Arthur Hennessy

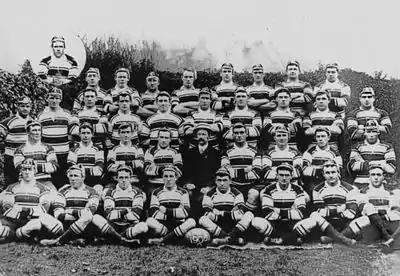

Hennessy won a place on the inaugural Kangaroo tour of 1908–09, but came under criticism since he also doubled as a selector. He suffered a luckless campaign. Battling with his teammates through the British winter, his jaw was broken and then his cheekbone in minor matches and he played only seven games on tour. In 1909 Hennessy made three appearances for the Eastern Suburbs club, including that year's semi-final against Balmain in which he was named as captain.